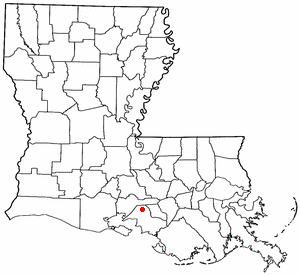
Charenton est une localité de la paroisse de Sainte-Marie dans l'état de Louisiane aux États-Unis.